Dus Numbri

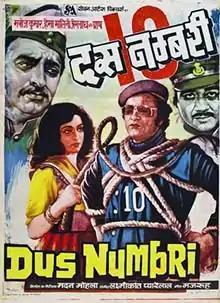
Poster

Dus Numbri is a 1976 Indian Hindi-language film. Produced and directed by Madan Mohla, and written by S. Ali Raza and Dhruva Chatterjee, it stars Manoj Kumar, Hema Malini, Pran, Premnath, Bindu, Kamini Kaushal and Om Shivpuri. The music is by Laxmikant Pyarelal. The film was later remade into the Telugu film "" (1978).